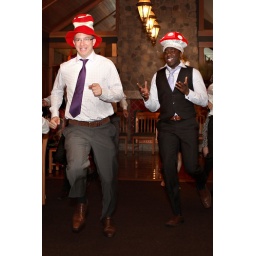
The cat in the hat is in the lead!